Pulteney Grammar School

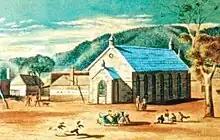
Pulteney Street School soon after its completion in 1848

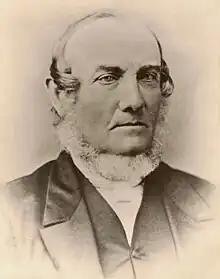
Revd Edmund Miller, the school's first headmaster, 1847–1850

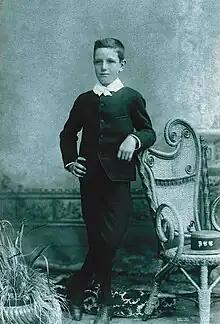
Herbert Hynes in the uniform of Pulteney Street School, about 1885

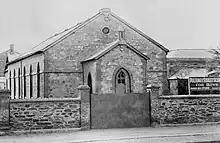
Pulteney Street School, pictured in 1919 before the premises were compulsorily acquired by the Australian Government

In May 1847, some citizens of Adelaide met to discuss the establishment of a new school in the city. Twelve months later, on 29 May 1848, Pulteney Street School was opened at a newly constructed building at the corner of Pulteney and Flinders streets. Although established in the Anglican tradition, which continues to this day, it provided from the beginning an education for students of all religious denominations.